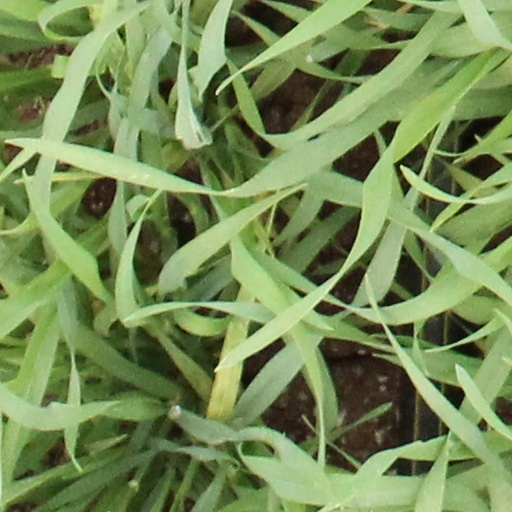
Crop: wheat